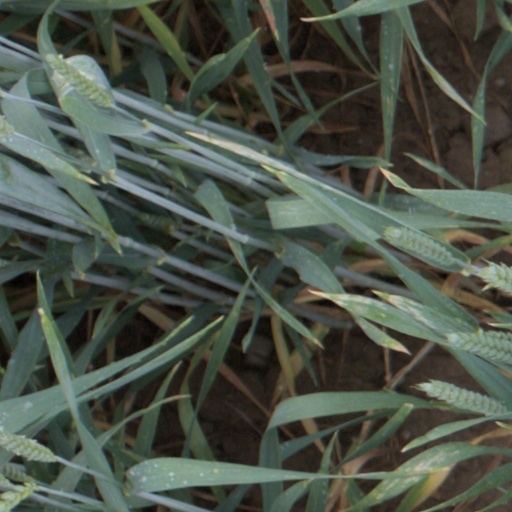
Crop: wheat